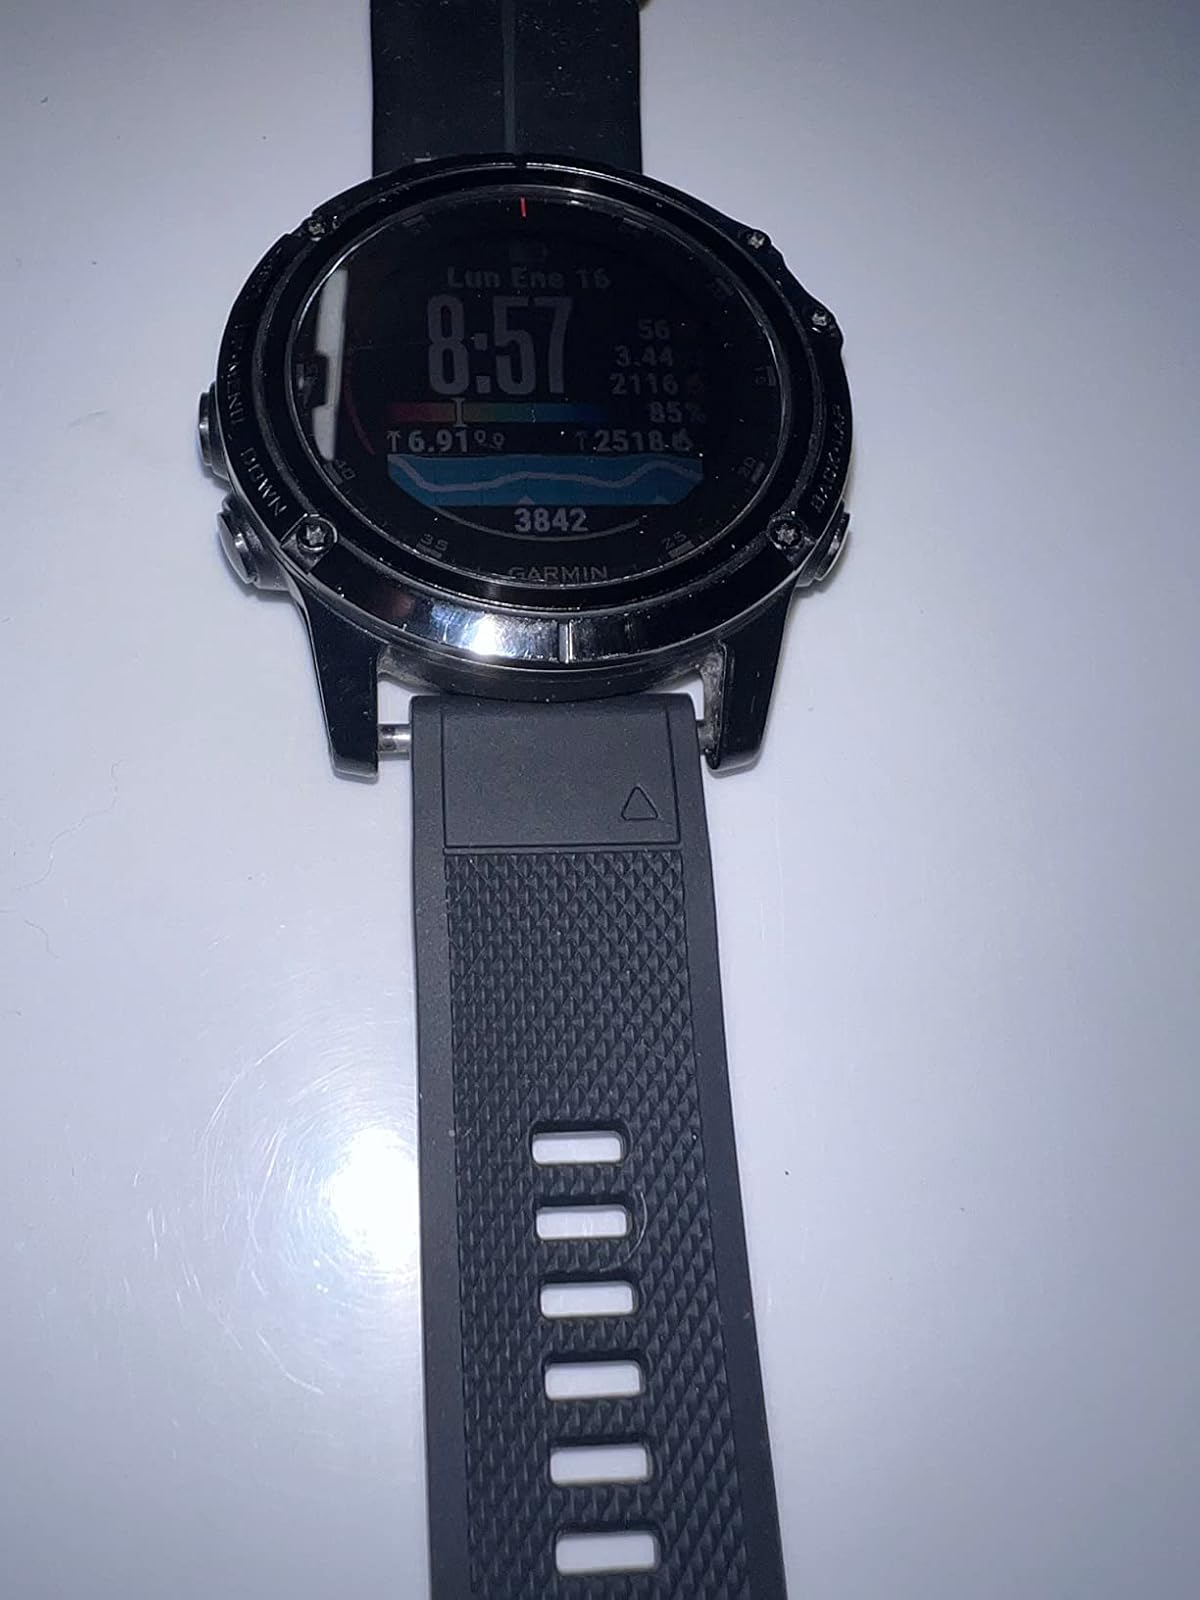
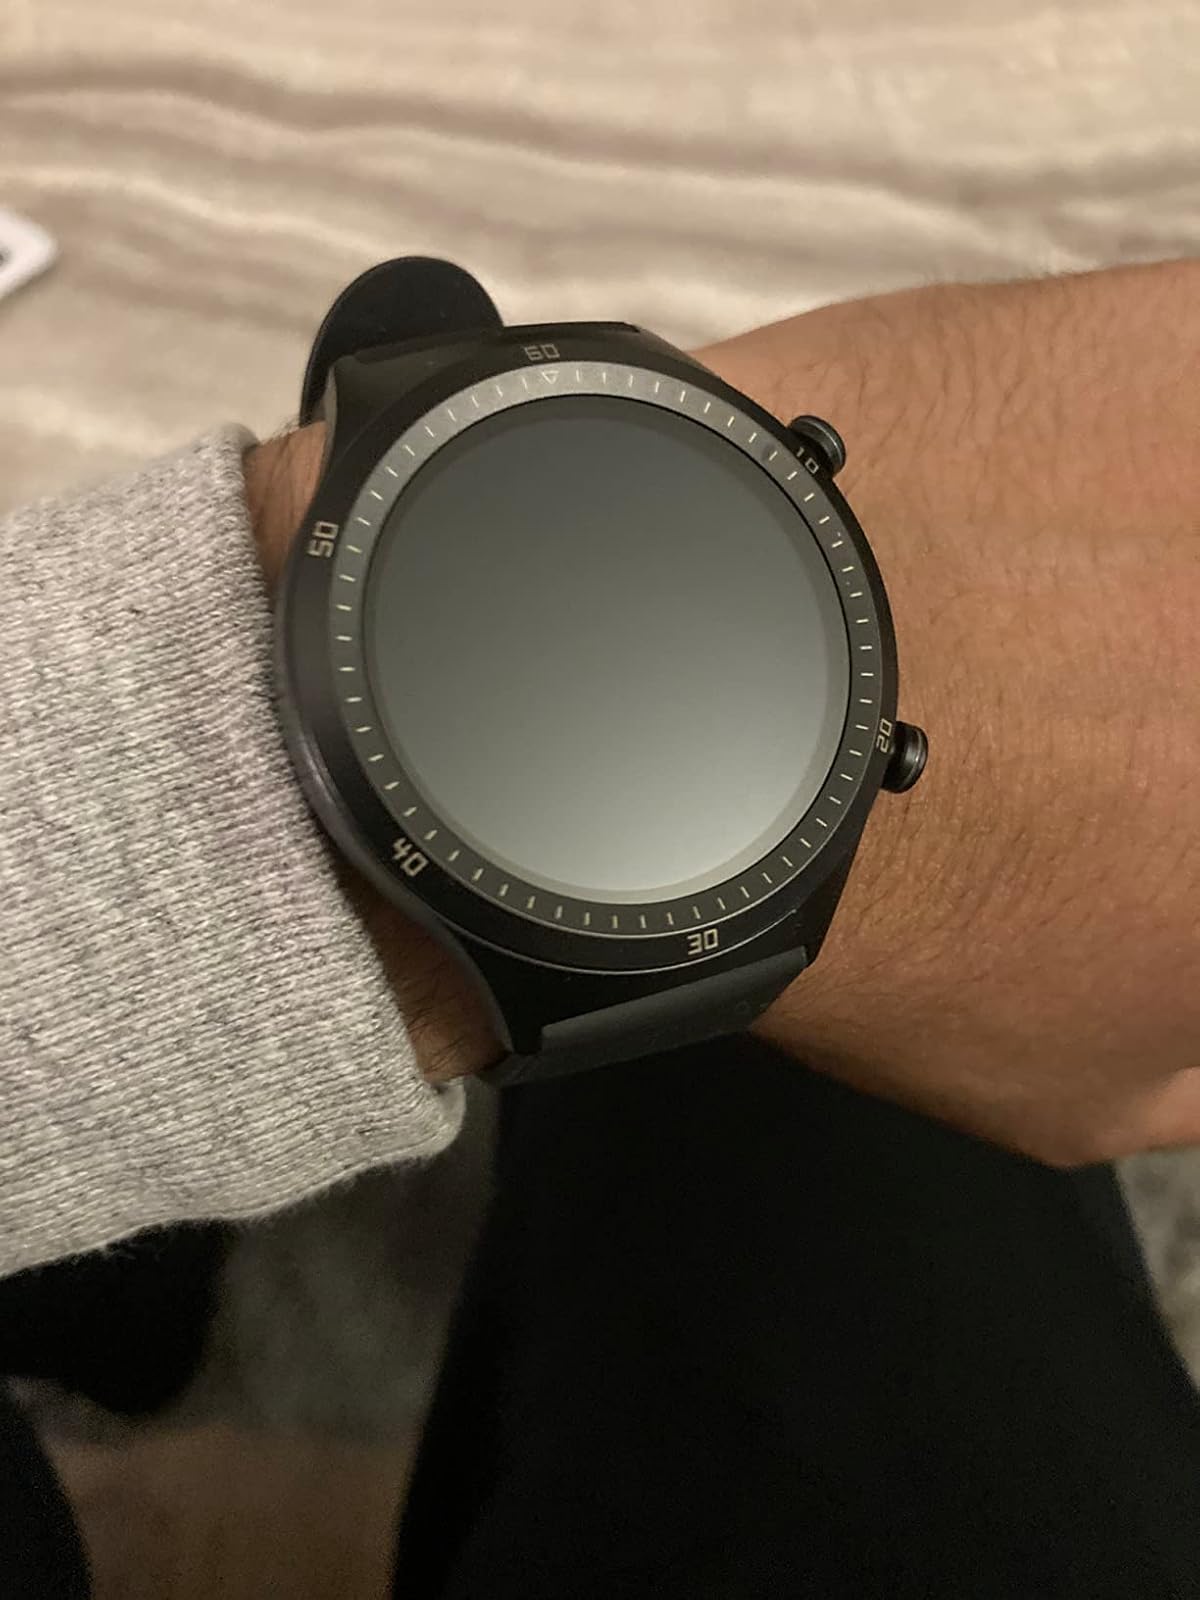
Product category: smartwatch
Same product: no